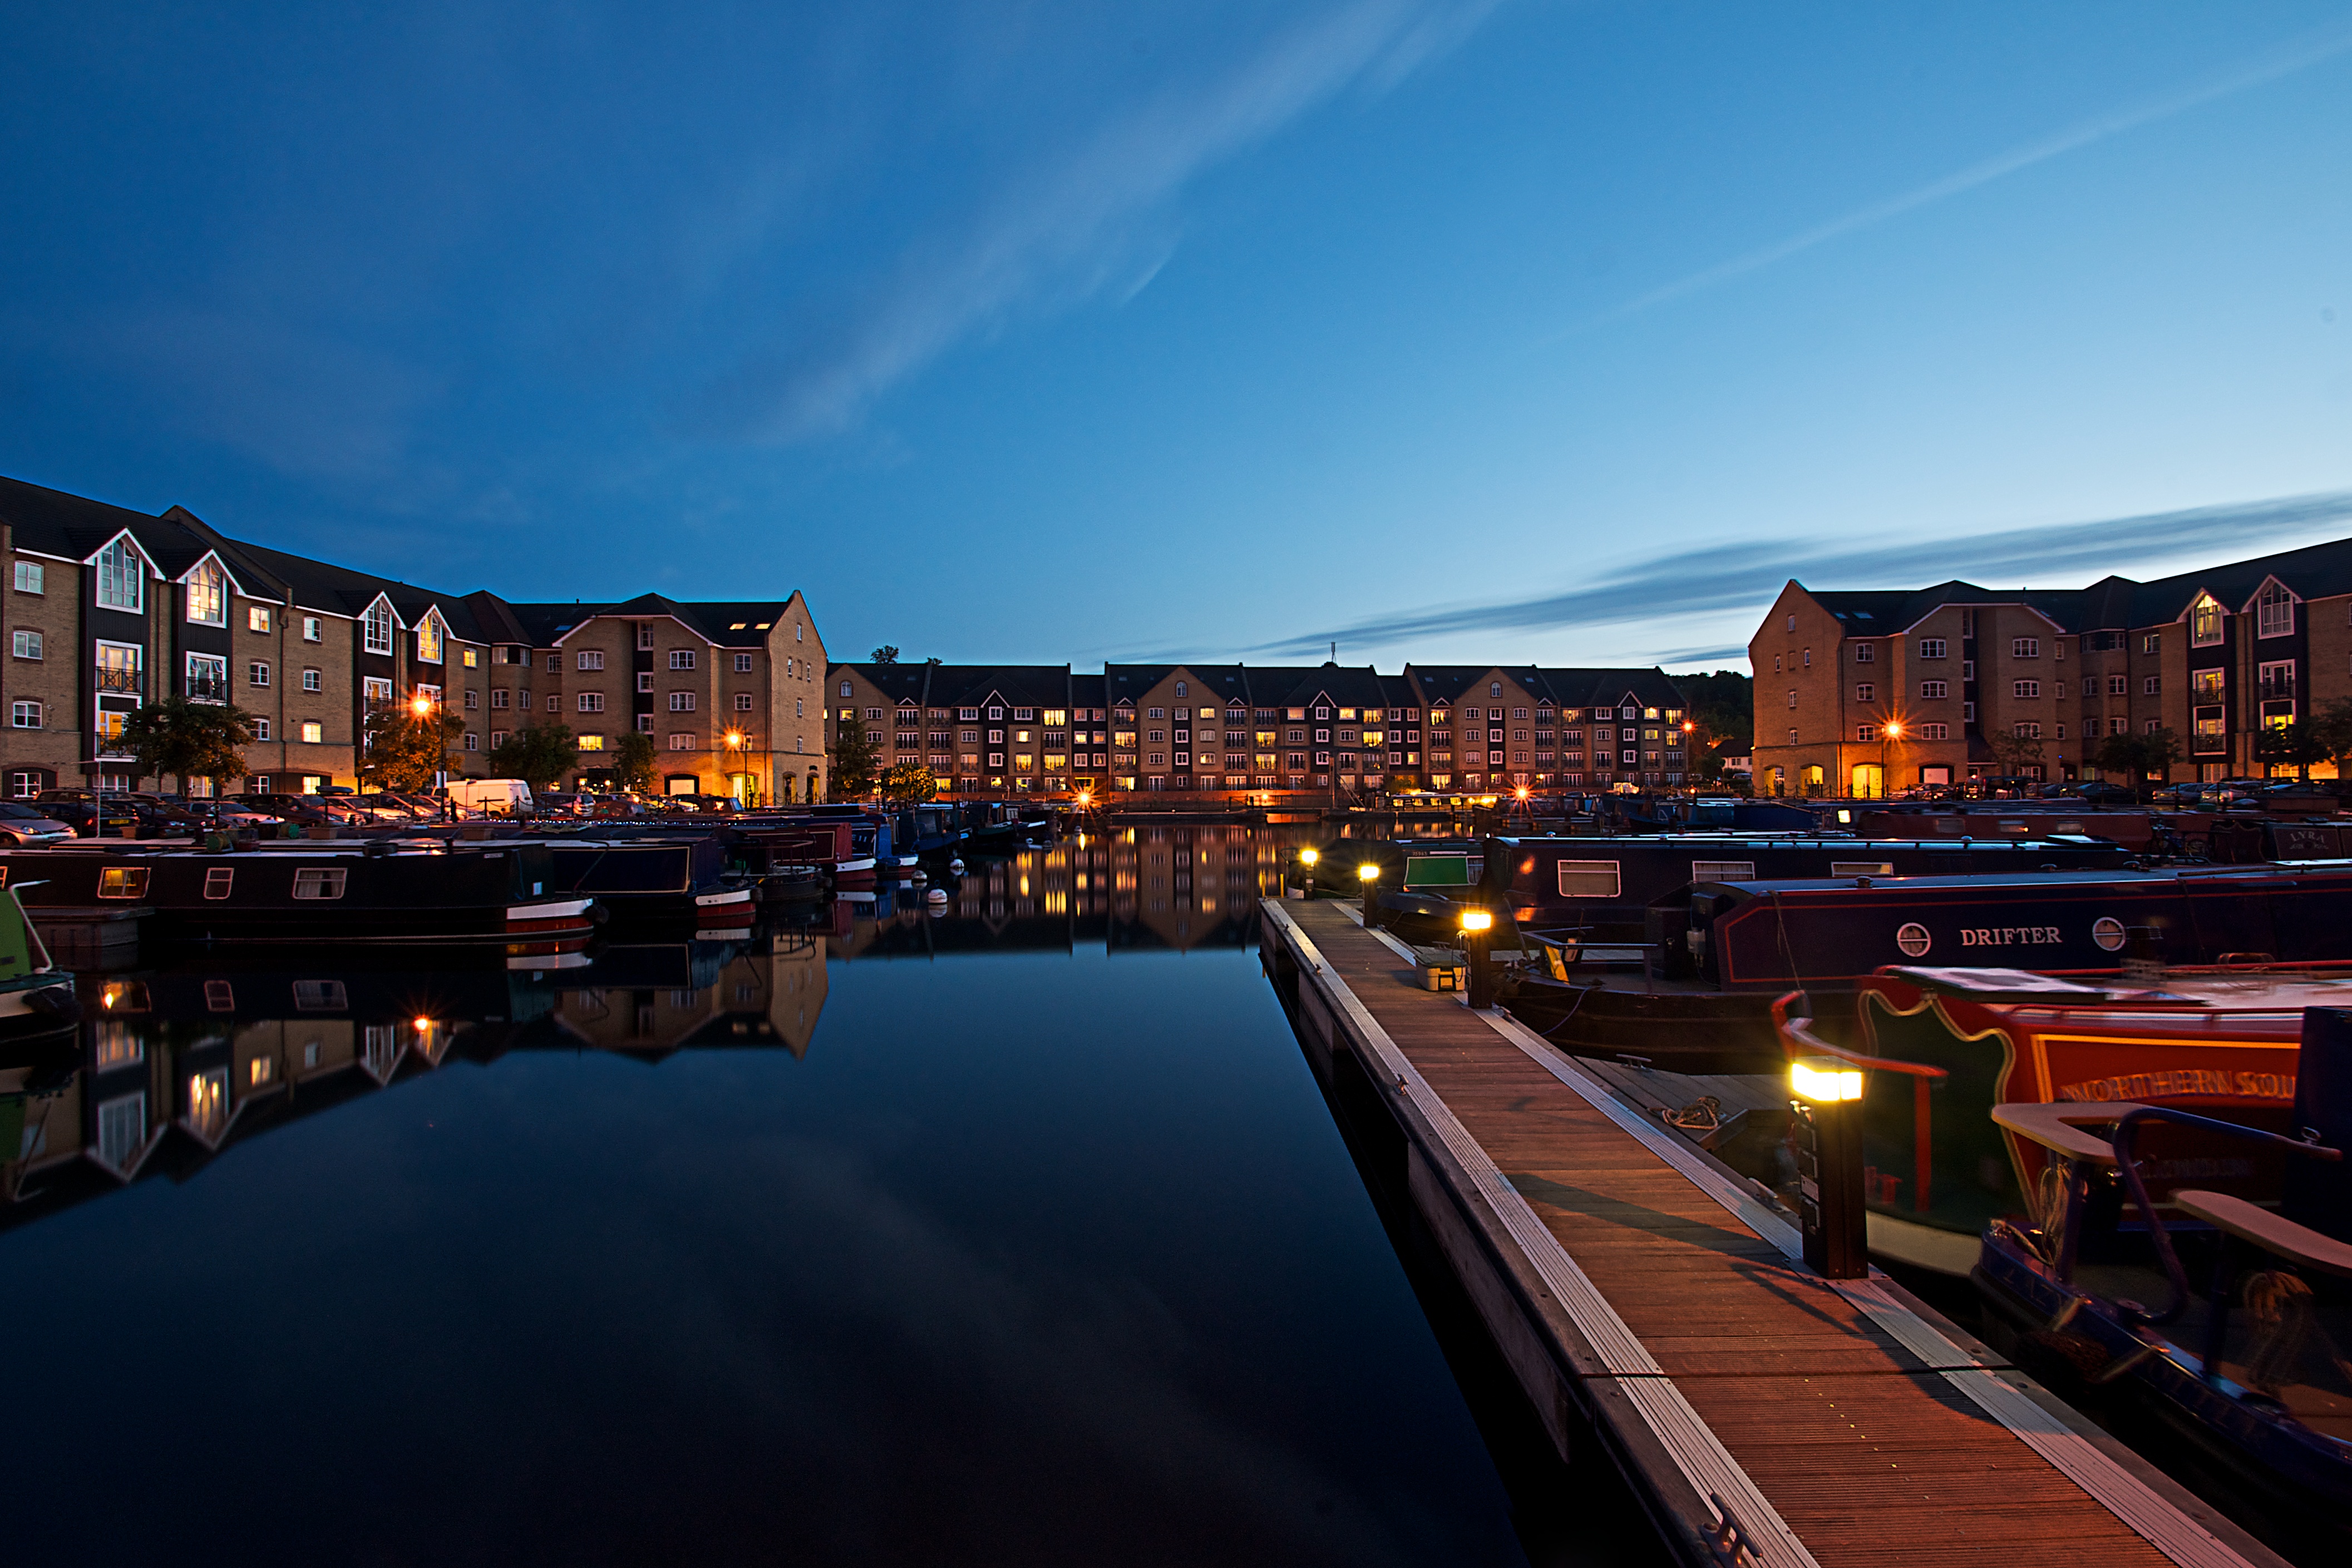
water, horizon, dock, architecture, sky, sunset, boat, skyline, night, morning, city, skyscraper, pier, canal, cityscape, downtown, dusk, evening, reflection, blue, marina, waterway, wideangle, super, sony, bluehour, apsley, a700, grandunioncanal, guc, hertfordshire, 1024mm, apsleylock, urban area, human settlement, metropolitan area